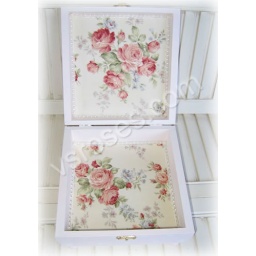
hp roses memory box by vsroses